Cheever Racing

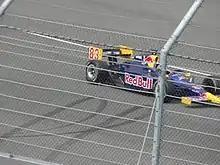
Patrick Carpentier driving for Cheever Racing at Twin Ring Motegi in 2005.

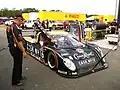
Cheever Racing's Coyote-Pontiac Grand-Am car at New Jersey Motorsports Park in 2008.

Cheever Racing was an auto racing team founded in 1996 by Eddie Cheever as Team Cheever in the Indy Racing League IndyCar Series. They fielded a car for Cheever for much of its existence, but occasionally ran two cars, almost always for the Indianapolis 500. The team won the 1998 Indianapolis 500 with Cheever driving and then switched to Infiniti engines and gained sponsorship from Excite for 2000. The team continued to be moderately successful and gained Infiniti's first series win. When Infiniti left the series in 2003 the team, which by then was sponsored by Red Bull switched to Chevrolet engines and then switched to Toyota in 2005, after Chevrolet's departure. Despite some of the most talented drivers in the league, a long string of bad luck and underpowered engines rendered the team little more than mid-pack. With no sponsor for the 2006 season, Eddie decided to trim the team to a single car and return to the cockpit as both a cost-cutting move and to seize the opportunity to return to racing before he felt he got too old to be competitive. Cheever only committed to drive until the Indianapolis 500 but continued until the 8th race of the season. The IRL operation shut down after the Kansas Speedway race when it could not find a sponsor or pay driver to continue.